George Burder

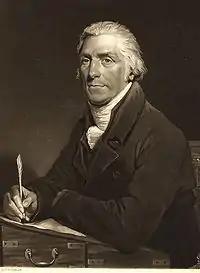
George Burder, 1812 mezzotint by Henry Hoppner Meyer, after Henry William Pickersgill.

George Burder (May 25, 1752 O.S.May 29, 1832) was an English Nonconformist divine.